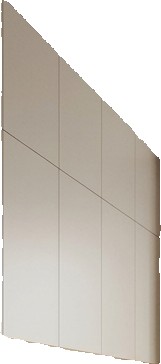
Surface category: cabinetry